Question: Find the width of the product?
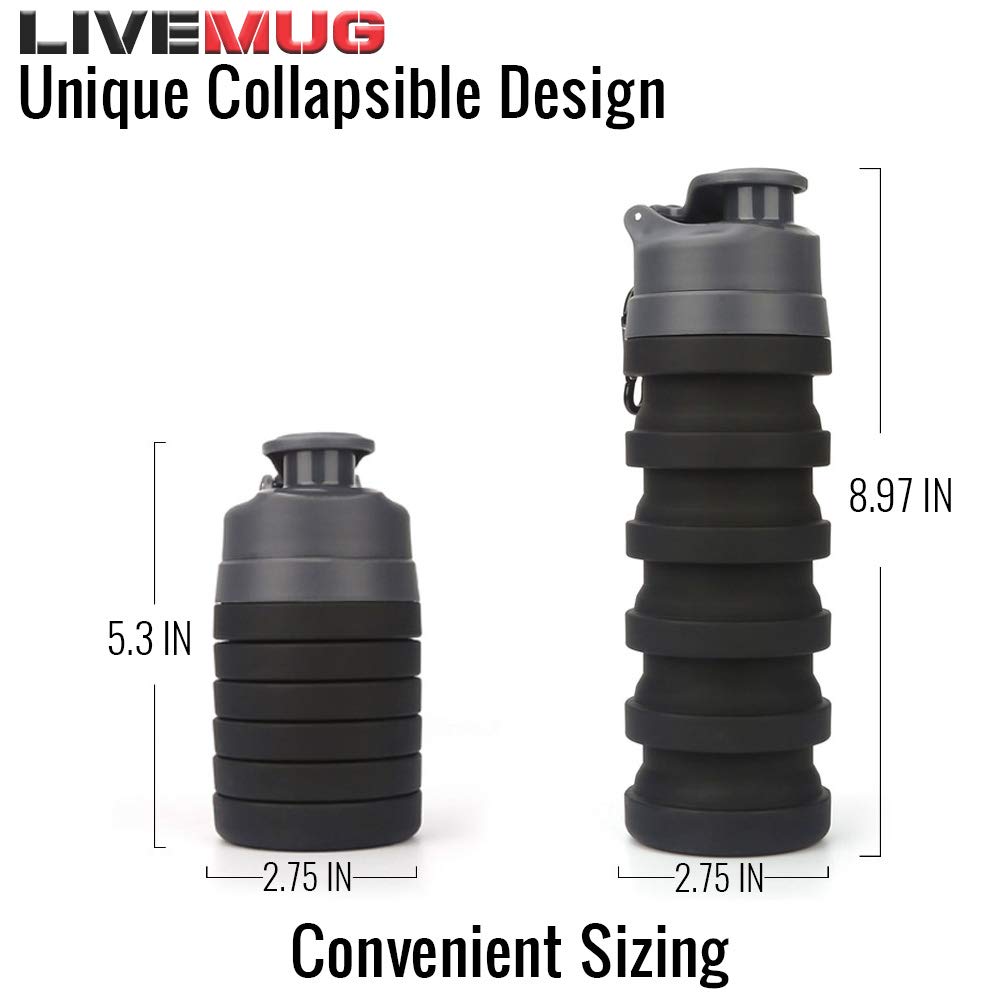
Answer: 2.75 inch